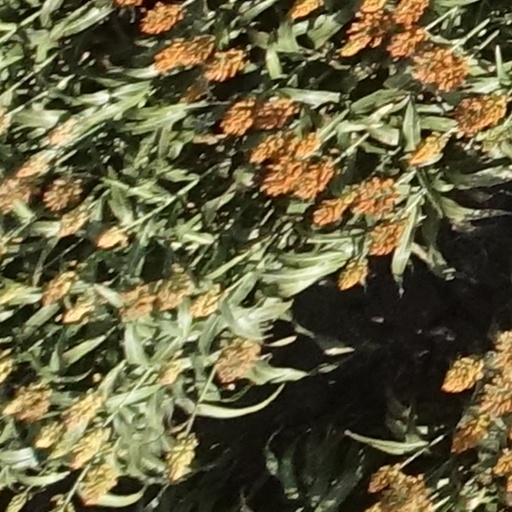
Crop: sorghum